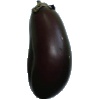
Label: eggplant